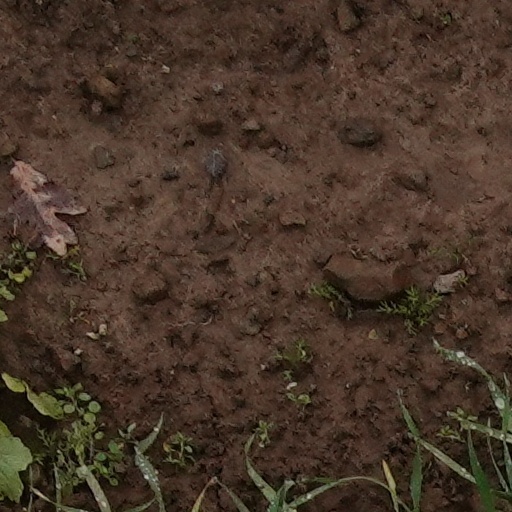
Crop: wheat